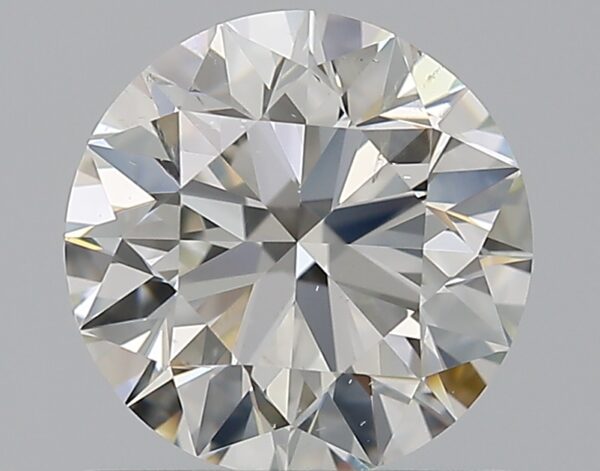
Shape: round
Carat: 0.9
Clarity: SI1
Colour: I
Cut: EX
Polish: EX
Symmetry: VG
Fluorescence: N
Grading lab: GIA
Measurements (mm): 6.09 x 6.16 x 3.84